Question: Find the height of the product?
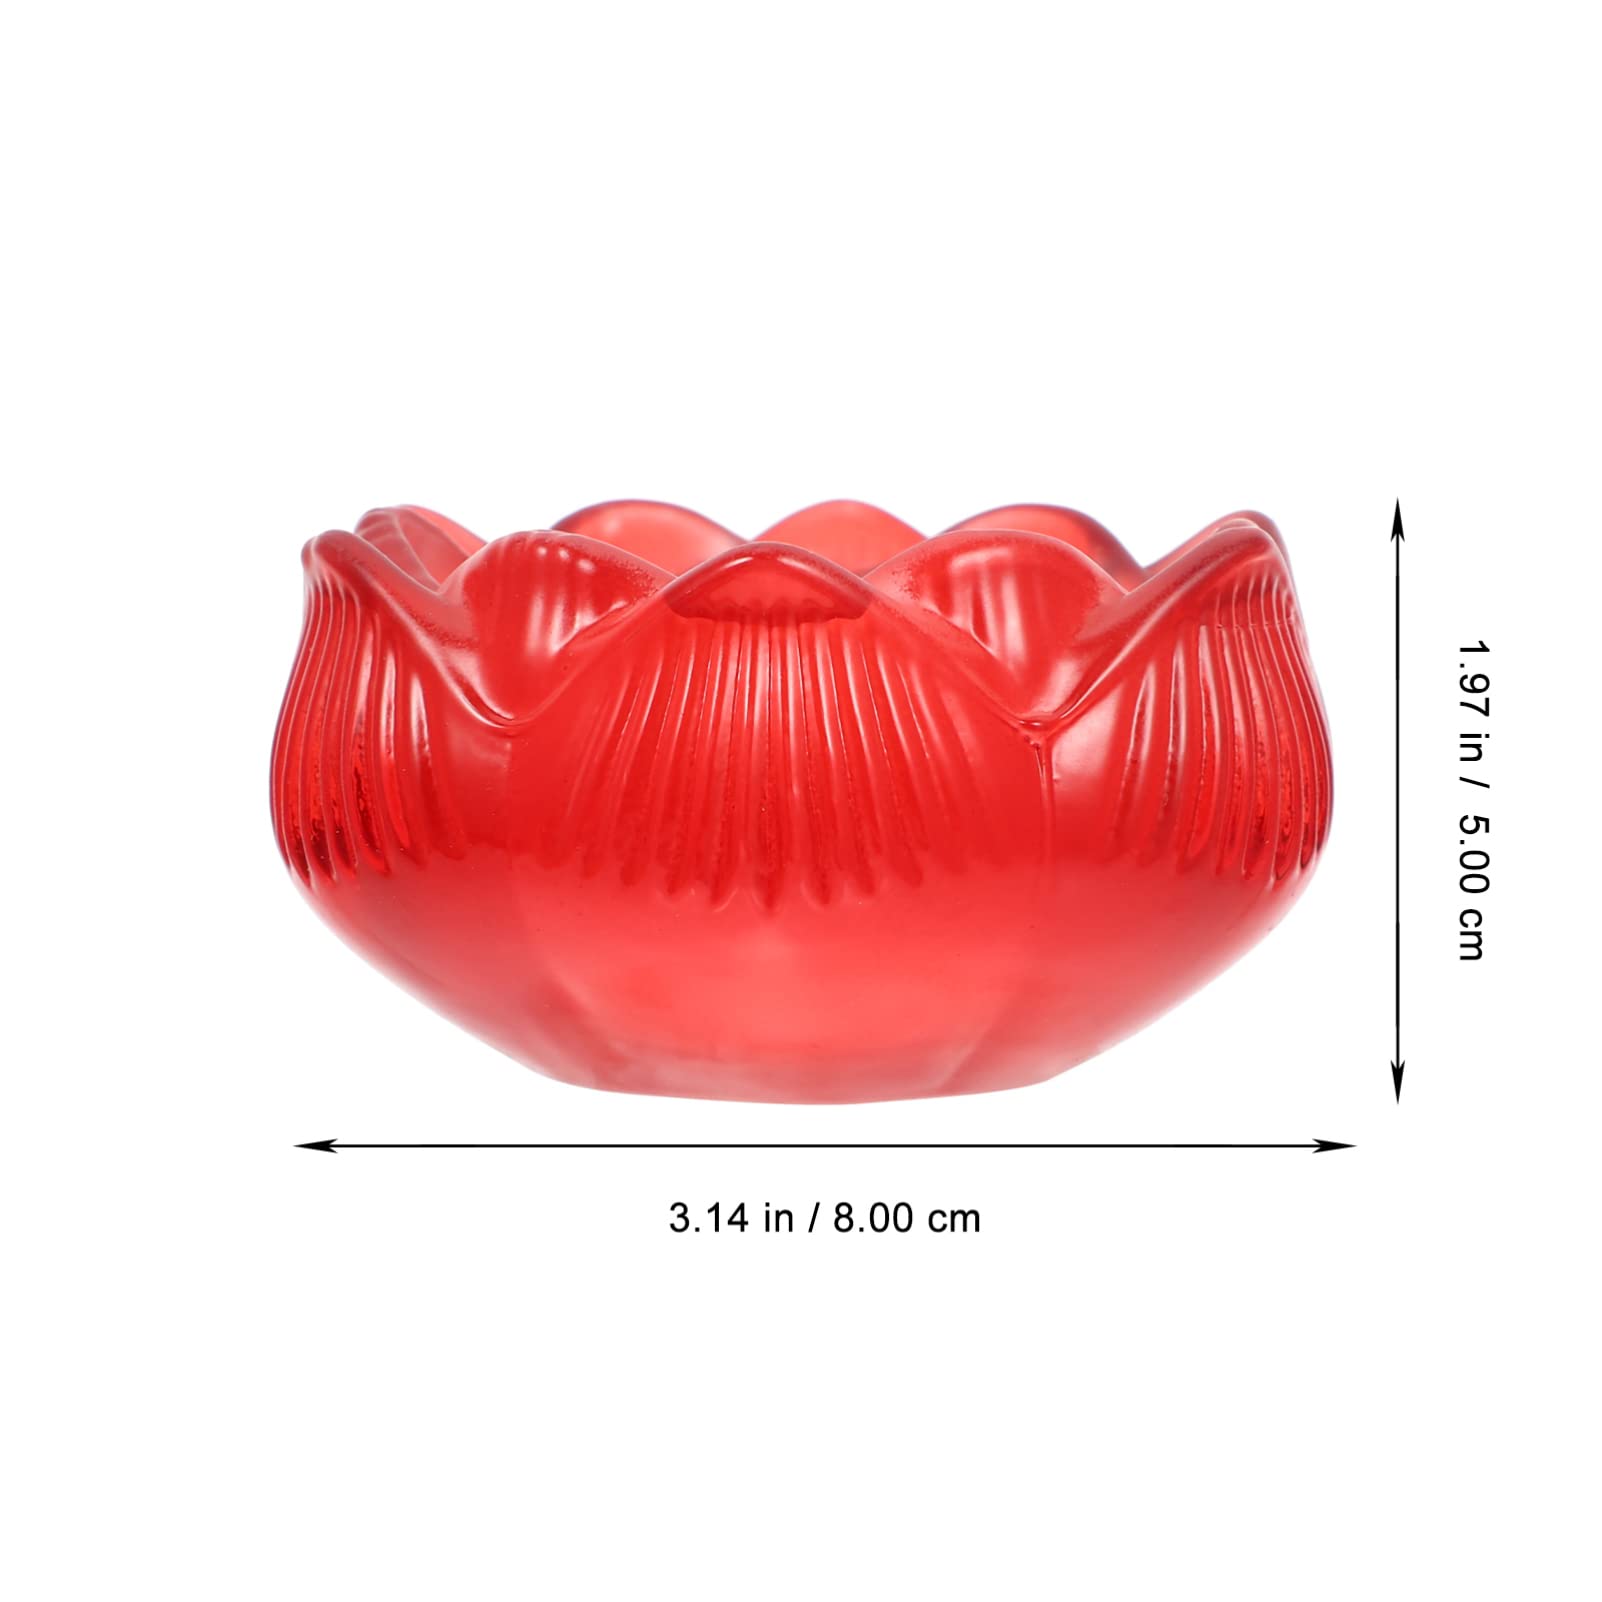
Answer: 1.97 inch